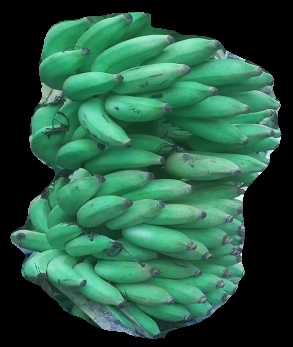
Variety: elakki-bale
Grade: grade1